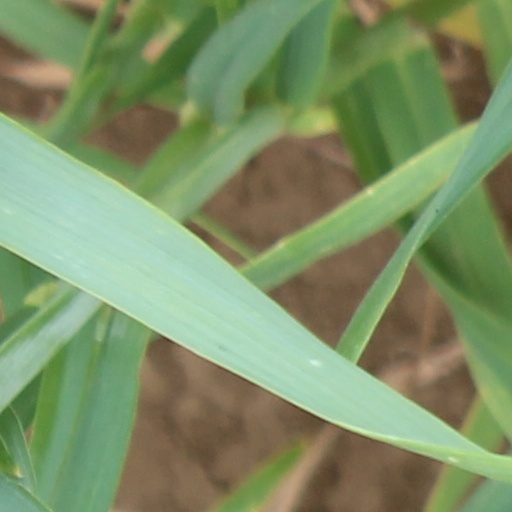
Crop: wheat